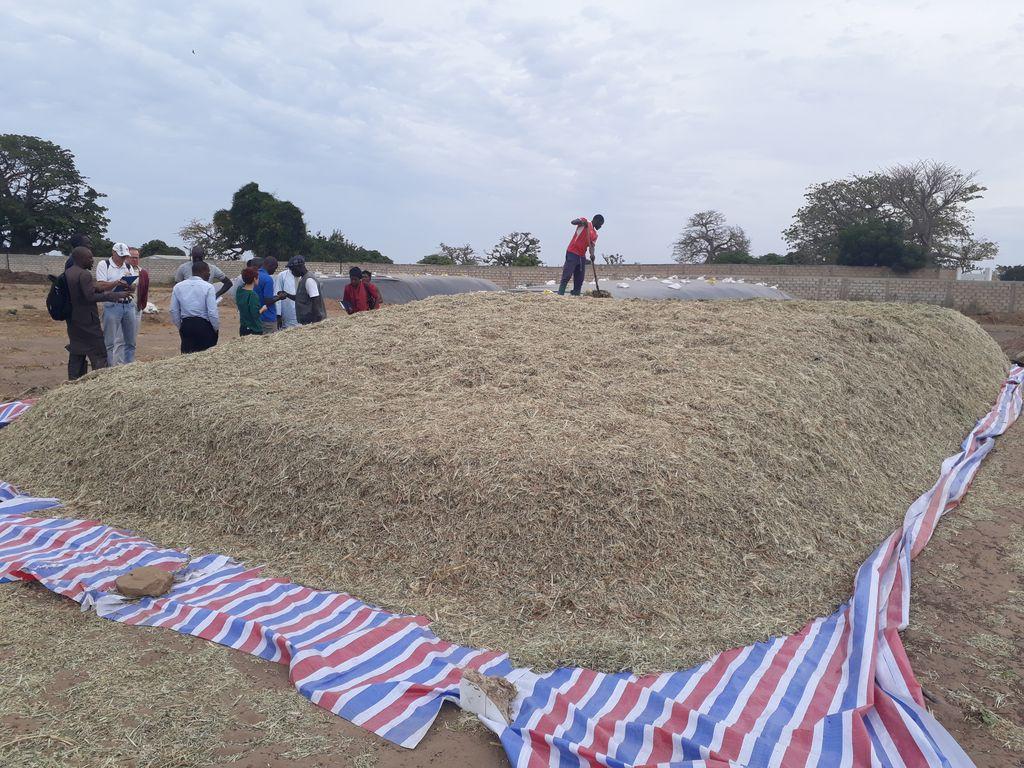
Mwanaume mmoja aliyevaa shati jekundu, anaonekana akitumia  [brush] ili kutandaza mazao kama  ngano kwenye jua. Kando yake, kuna watu wanaosikiliza kwa makini ili kupata maelekezo kuhusu ukulima wa ngano.